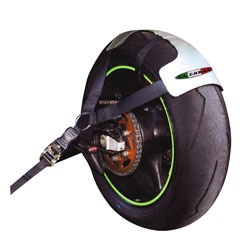
LA CORSA - REAR WHEEL HARNESS
La Corsa Rear Wheel Harness. Suits road bikes of all sizes and capacities and is very easy to use.
Brand: La Corsa
Category: Sporting Goods > Outdoor Recreation > Cycling > Bicycle Accessories > Bicycle Trainers